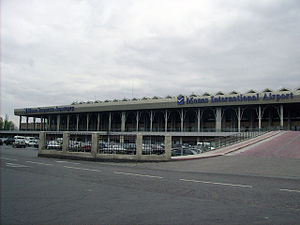
Manas International Airport
Manas International Airport er den største og vigtigste internationale lufthavn i Kirgisistan. Den er beliggende 35 km nord for hovedstaden Bisjkek. Den er også hjemsted for US Air Forces base Transit Center at Manas under Operation Enduring Freedom og International Security Assistance Force.